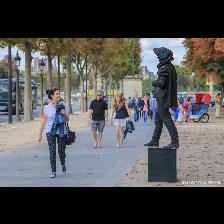
Label: Human